Zona Franca of Iquique

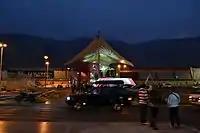
Commercial Center Of Zofri.

ZOFRI S.A. Is the management company and operator of the Zona Franca de Iquique, in concession for 40 years, signed with the State of Chile. Its property is in the hands of CORFO (over 70% of shares) and the rest in private investors. Its shares are traded on the Santiago Stock Exchange